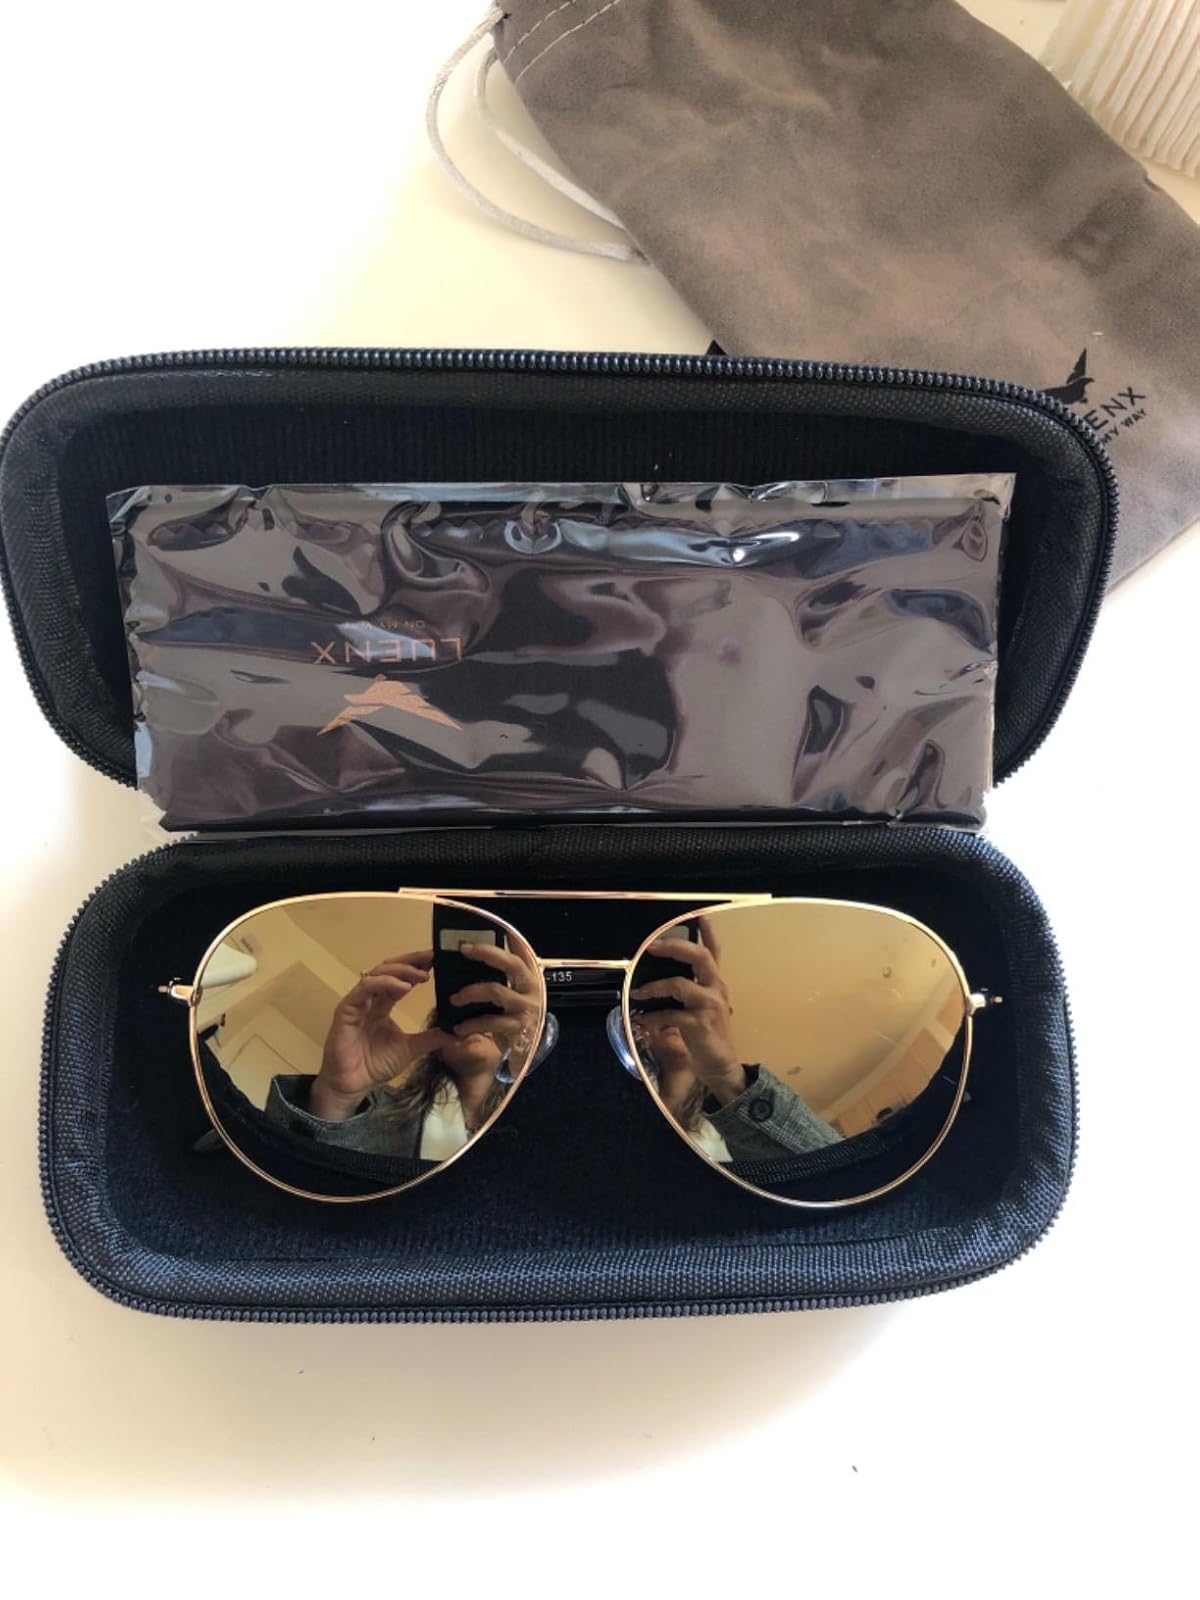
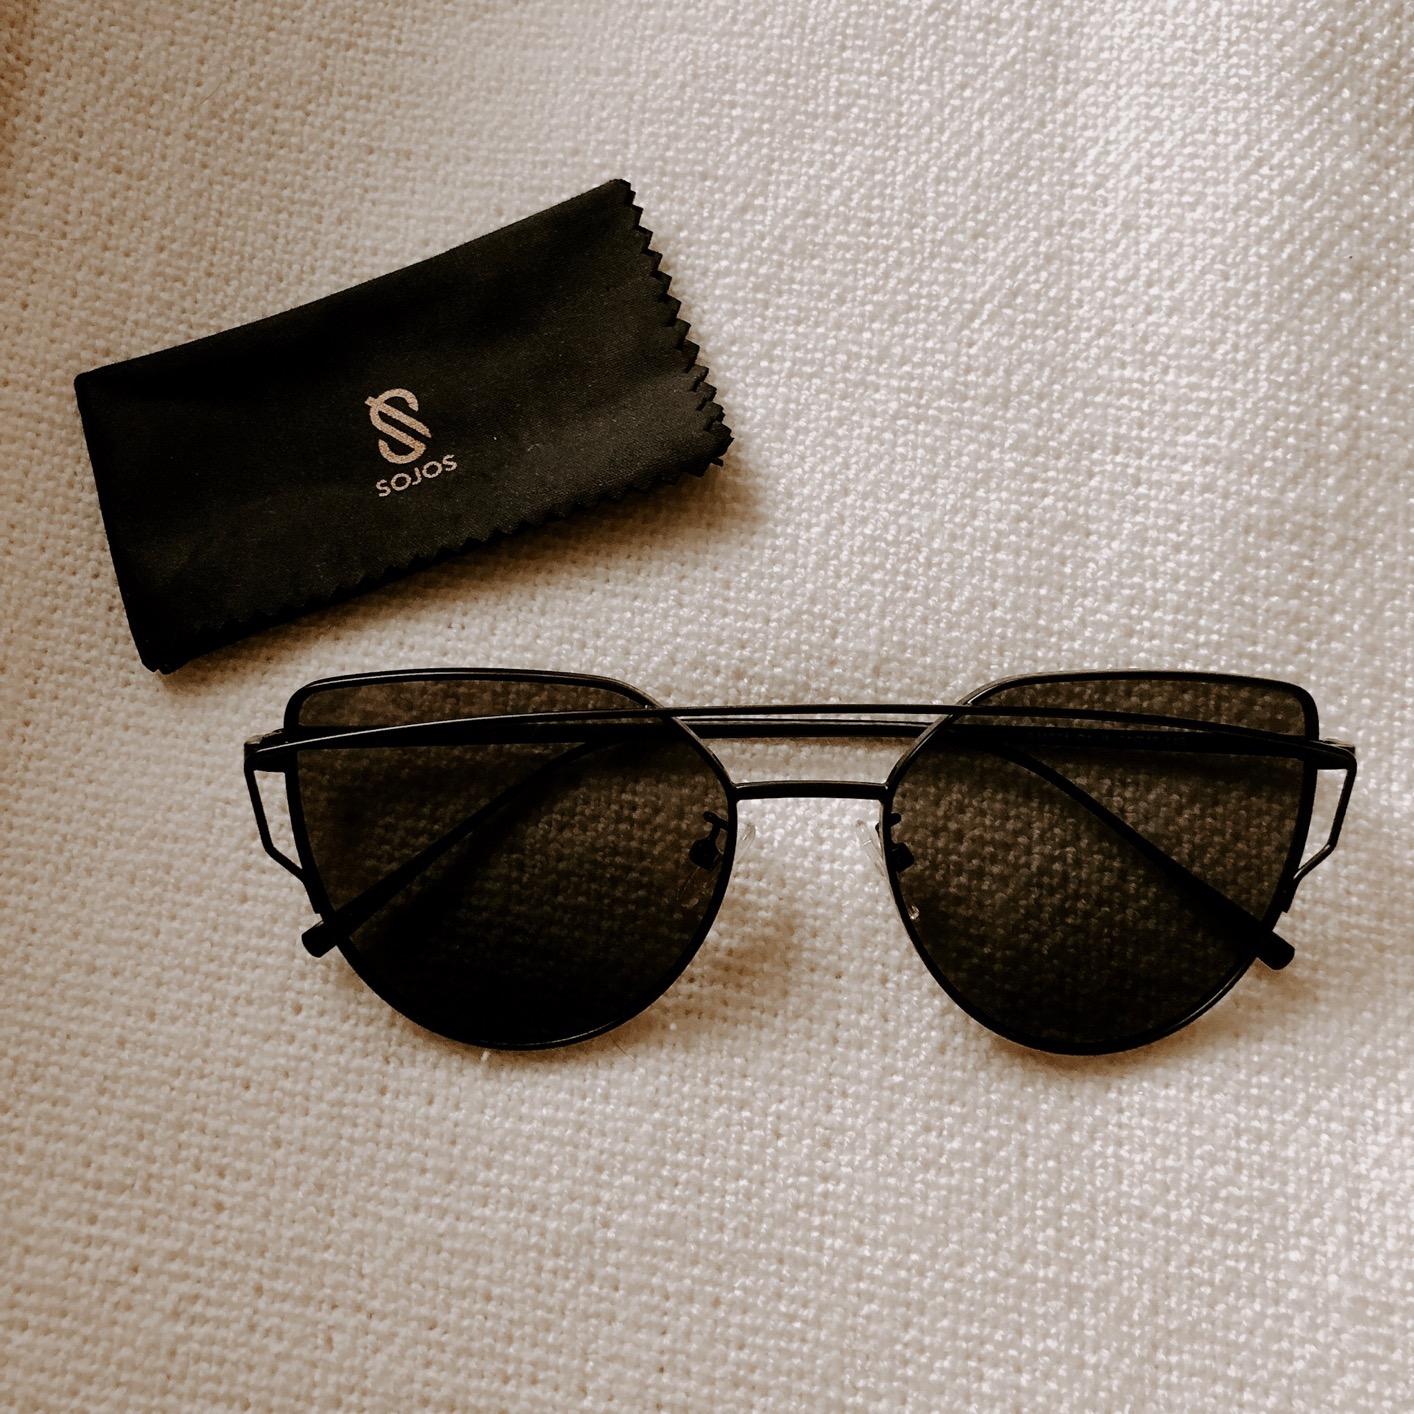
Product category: accessories_sunglasses
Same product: no